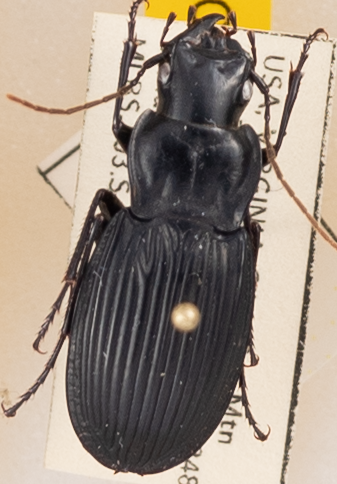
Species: Dicaelus teter
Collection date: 2022-05-31
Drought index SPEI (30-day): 0.47
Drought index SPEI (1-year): -0.71
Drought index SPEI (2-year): -0.1